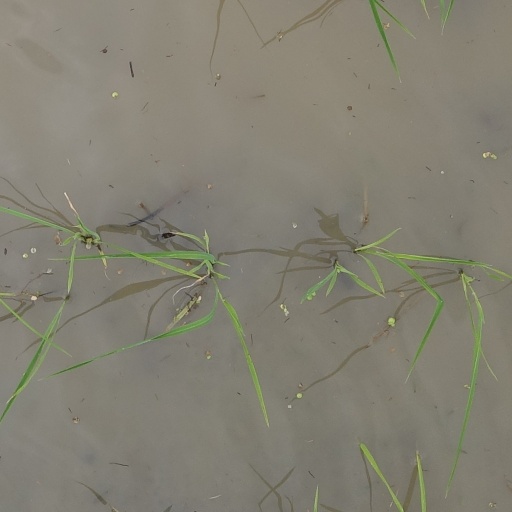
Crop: rice